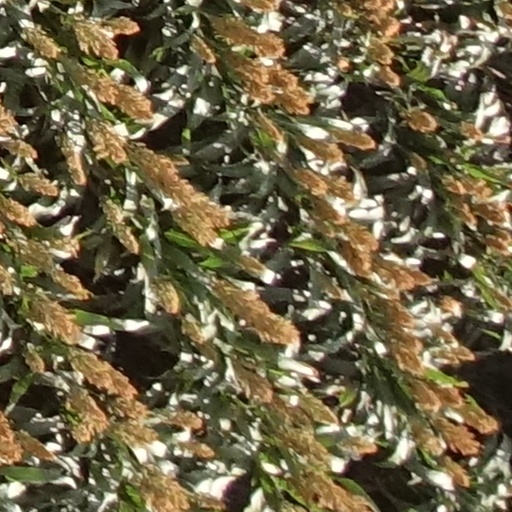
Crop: sorghum